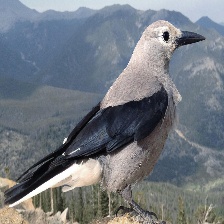
Species: CLARKS NUTCRACKER
Scientific name: NUCIFRAGA COLUMBIANA
ImageNet parent category: jay